She Married Her Boss

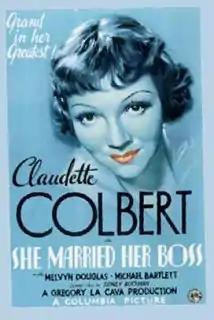
Theatrical poster

She Married Her Boss is a 1935 American comedy film directed by Gregory La Cava and starring Claudette Colbert, Melvyn Douglas and Raymond Walburn. It was produced and distributed by Columbia Pictures, who had enjoyed a major success the previous year with "It Happened One Night" also starring Colbert.